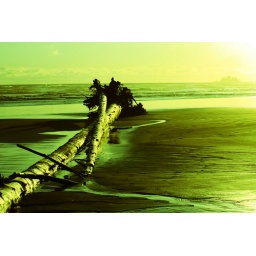
Embeded in sand lies this huge tree stump